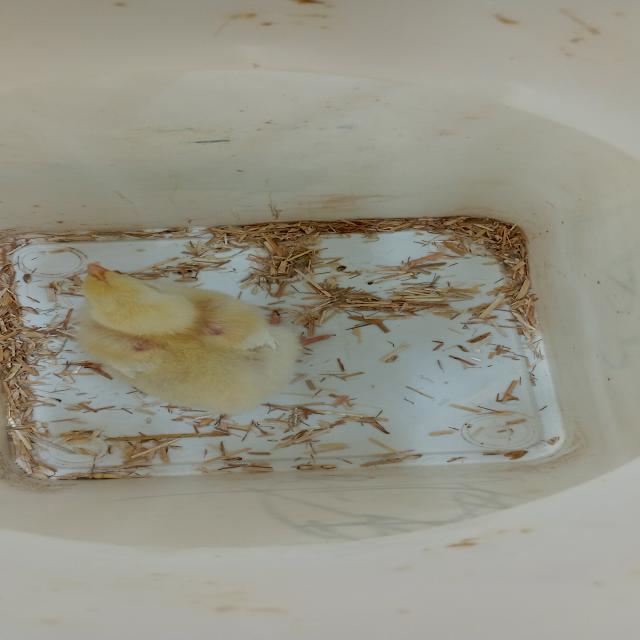
Weight: 163 g